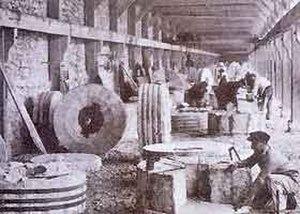
meules
Une meule à grains est un objet technique, traditionnellement en pierre, qui permet le broyage, la trituration, le concassage, ou plus spécifiquement la mouture de diverses substances.
Le conservatoire des meules et pavés du bassin d'Épernon est un musée situé dans des bâtiments de la commune d'Épernon, département d'Eure-et-Loir. Il est géré par l'association de bénévoles Épernon patrimoine et alentours, qui rassemble les objets reçus en dons et dirige les recherches. Il est situé aux portes du parc naturel régional de la Haute Vallée de Chevreuse par la commune voisine de Raizeux.